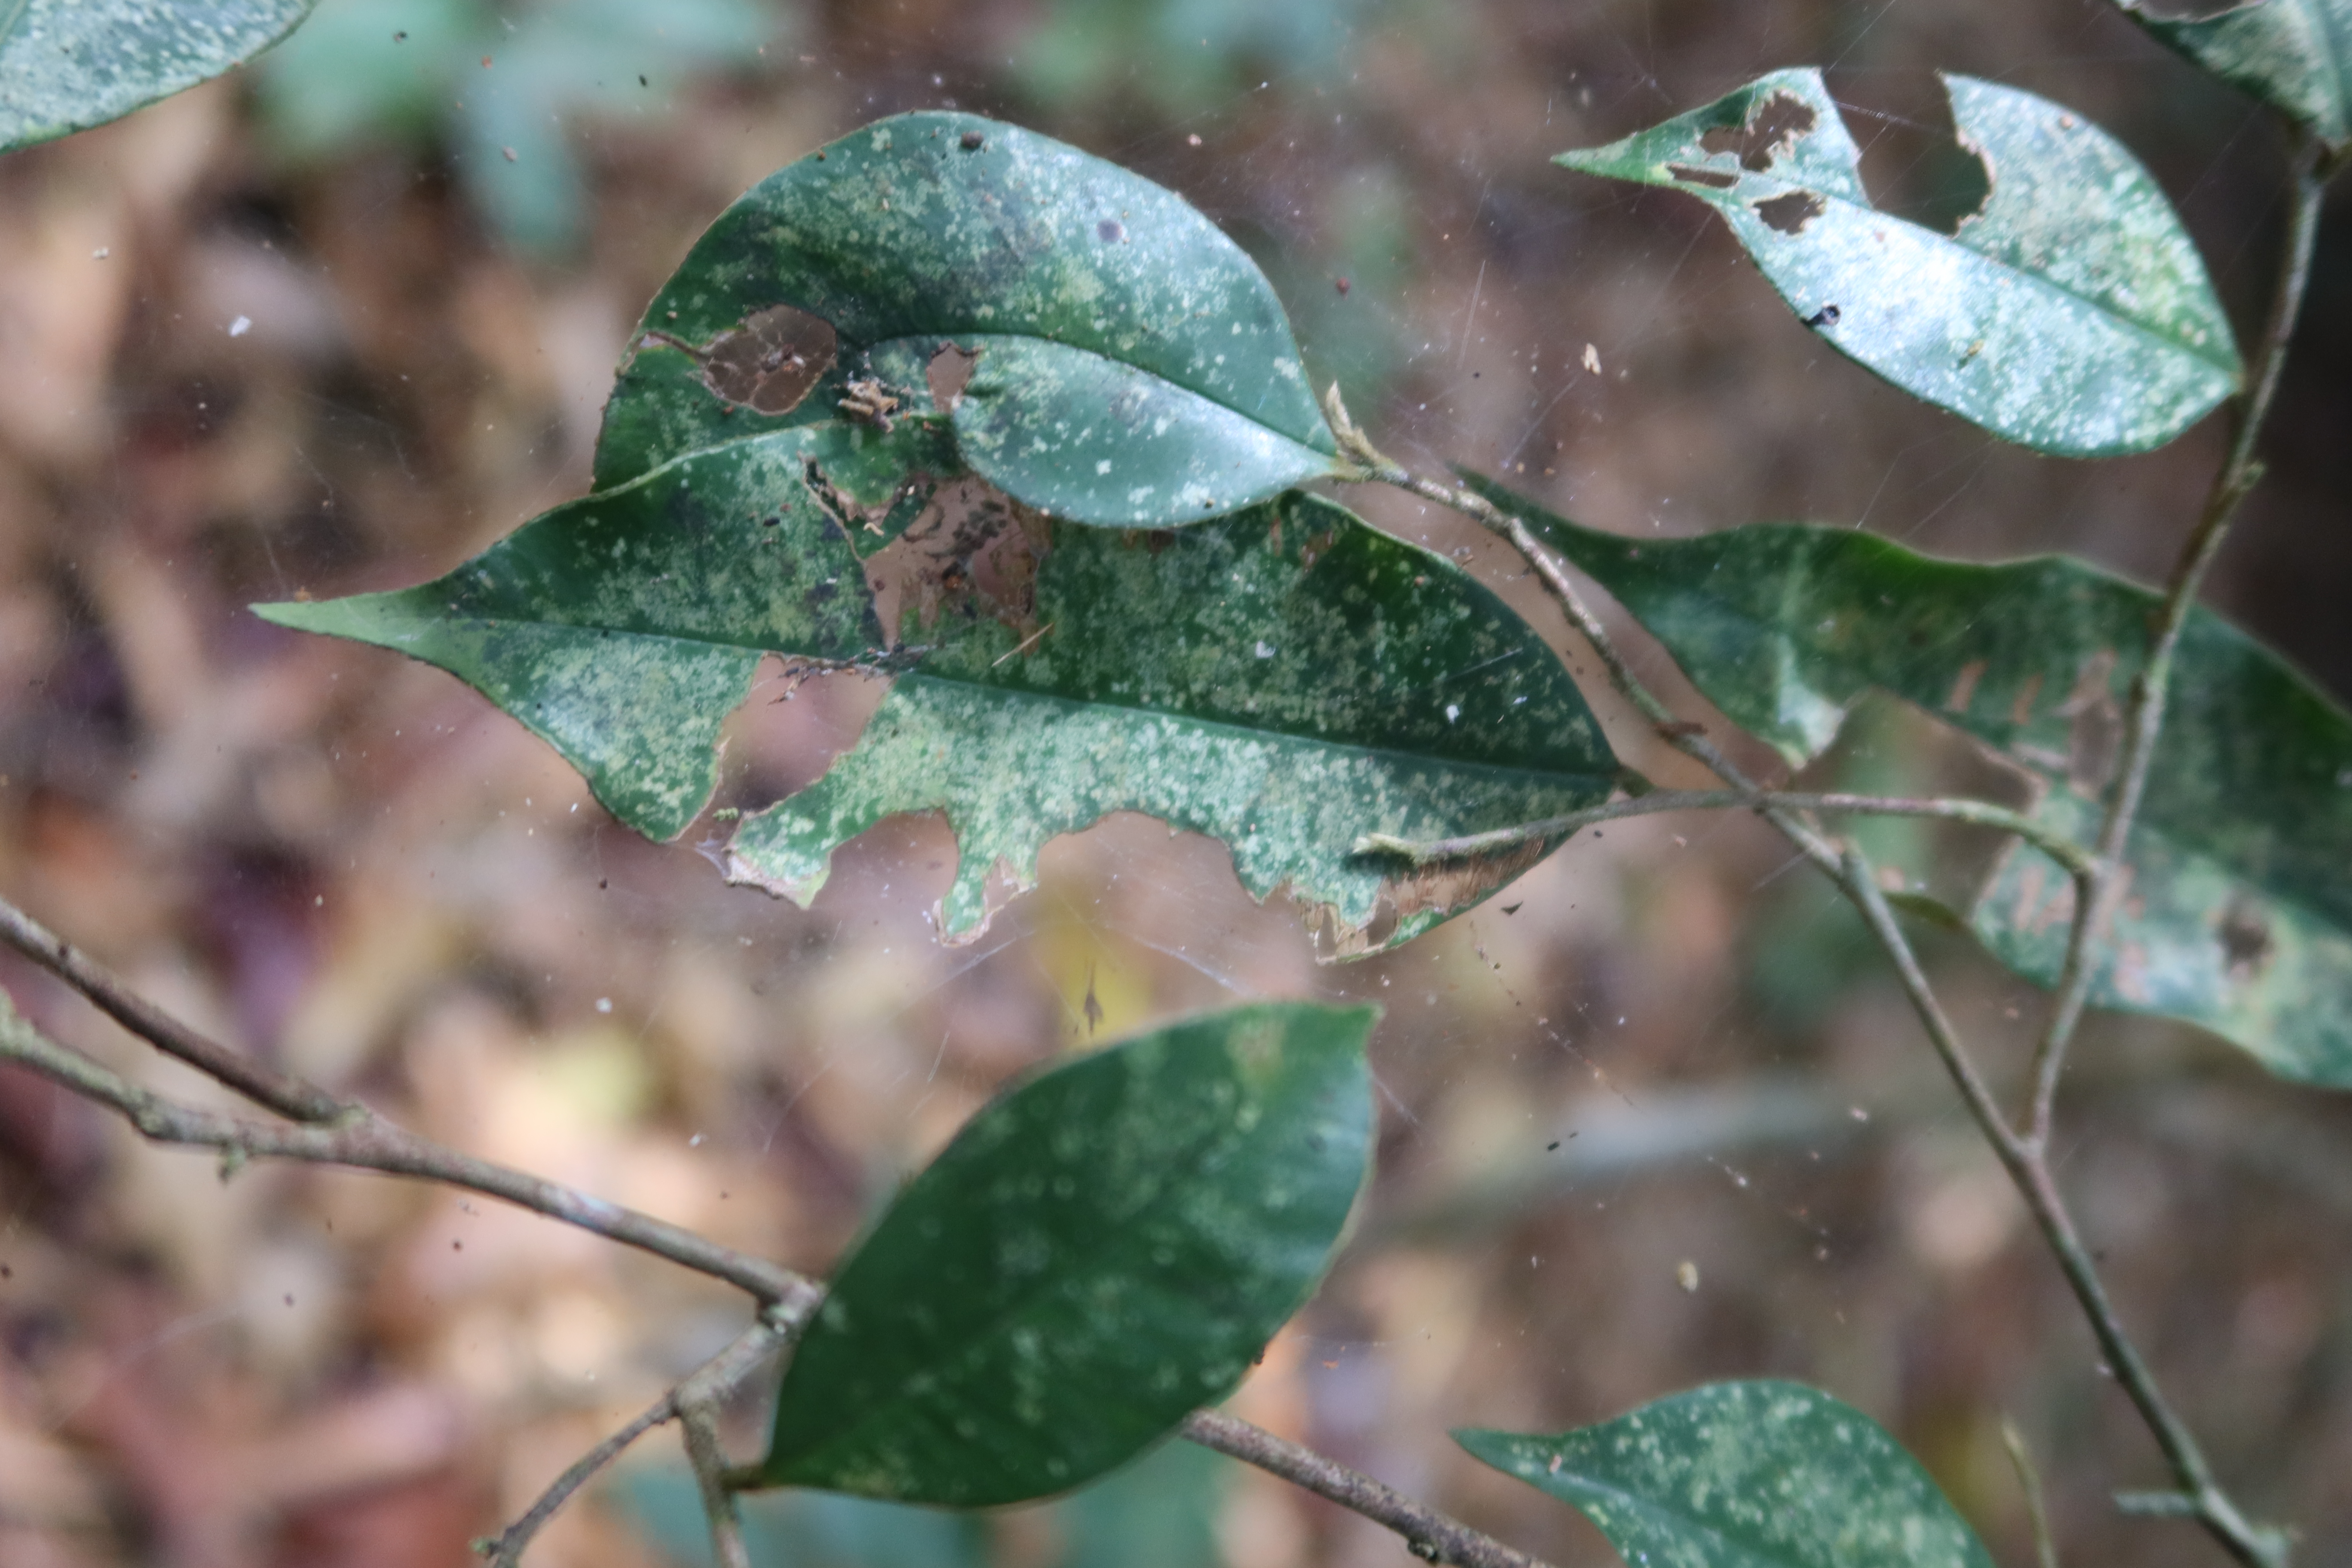
Label: Translucent lesion